Jack and Jill (2011 film)

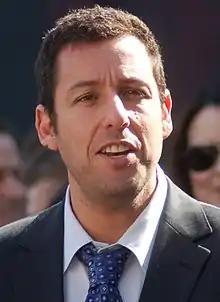
Adam Sandler (pictured) broke the record for the most nominations in a single ceremony of the Razzies for "Jack and Jill", "", and "Just Go with It".

At the 32nd Golden Raspberry Awards, "Jack and Jill" won all 10 categories, a first in the 32-year history of the annual parody event: Worst Picture (for Sandler, Jack Giarraputo, and Todd Garner), Worst Actor and Worst Actress (for Sandler), Worst Supporting Actor (for Swardson and Pacino, which the latter won), Worst Supporting Actress (for Holmes and Spade in drag, which the latter won), Worst Director (for Dugan), Worst Screenplay (for Sandler, Ben Zook, and Steve Koren), Worst Screen Couple (for Sandler and either Pacino, Holmes or Sandler), Worst Ensemble and Worst Prequel, Remake, Rip-off or Sequel. Sandler also set another Razzie record by garnering 11 personal nominations in total, breaking Eddie Murphy's 2008 five-nomination record for the most garnered by one individual in a single ceremony (for "Norbit"). In addition to "Jack and Jill", he was also nominated for Worst Picture, Worst Prequel, Remake, Rip-Off, or Sequel, and Worst Screenplay nominations for ""; and two Worst Screen Couple awards for "Just Go with It". Razzie founder John J. B. Wilson called "almost karmic for someone to have made that much razz-able stuff in one year", suggesting the actor "angered someone really powerful, I would say".